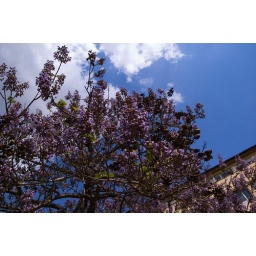
The purple flower tree in the parking lot.